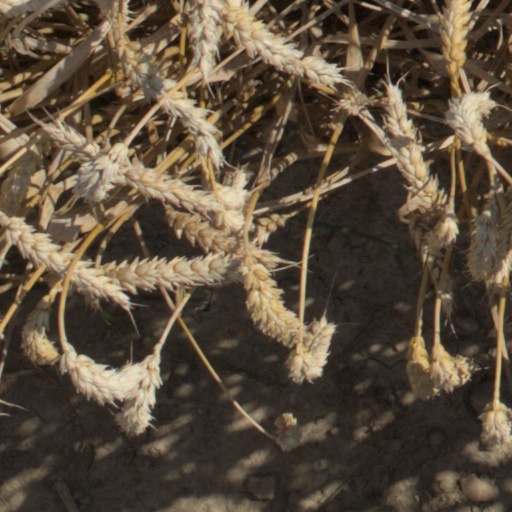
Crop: wheat